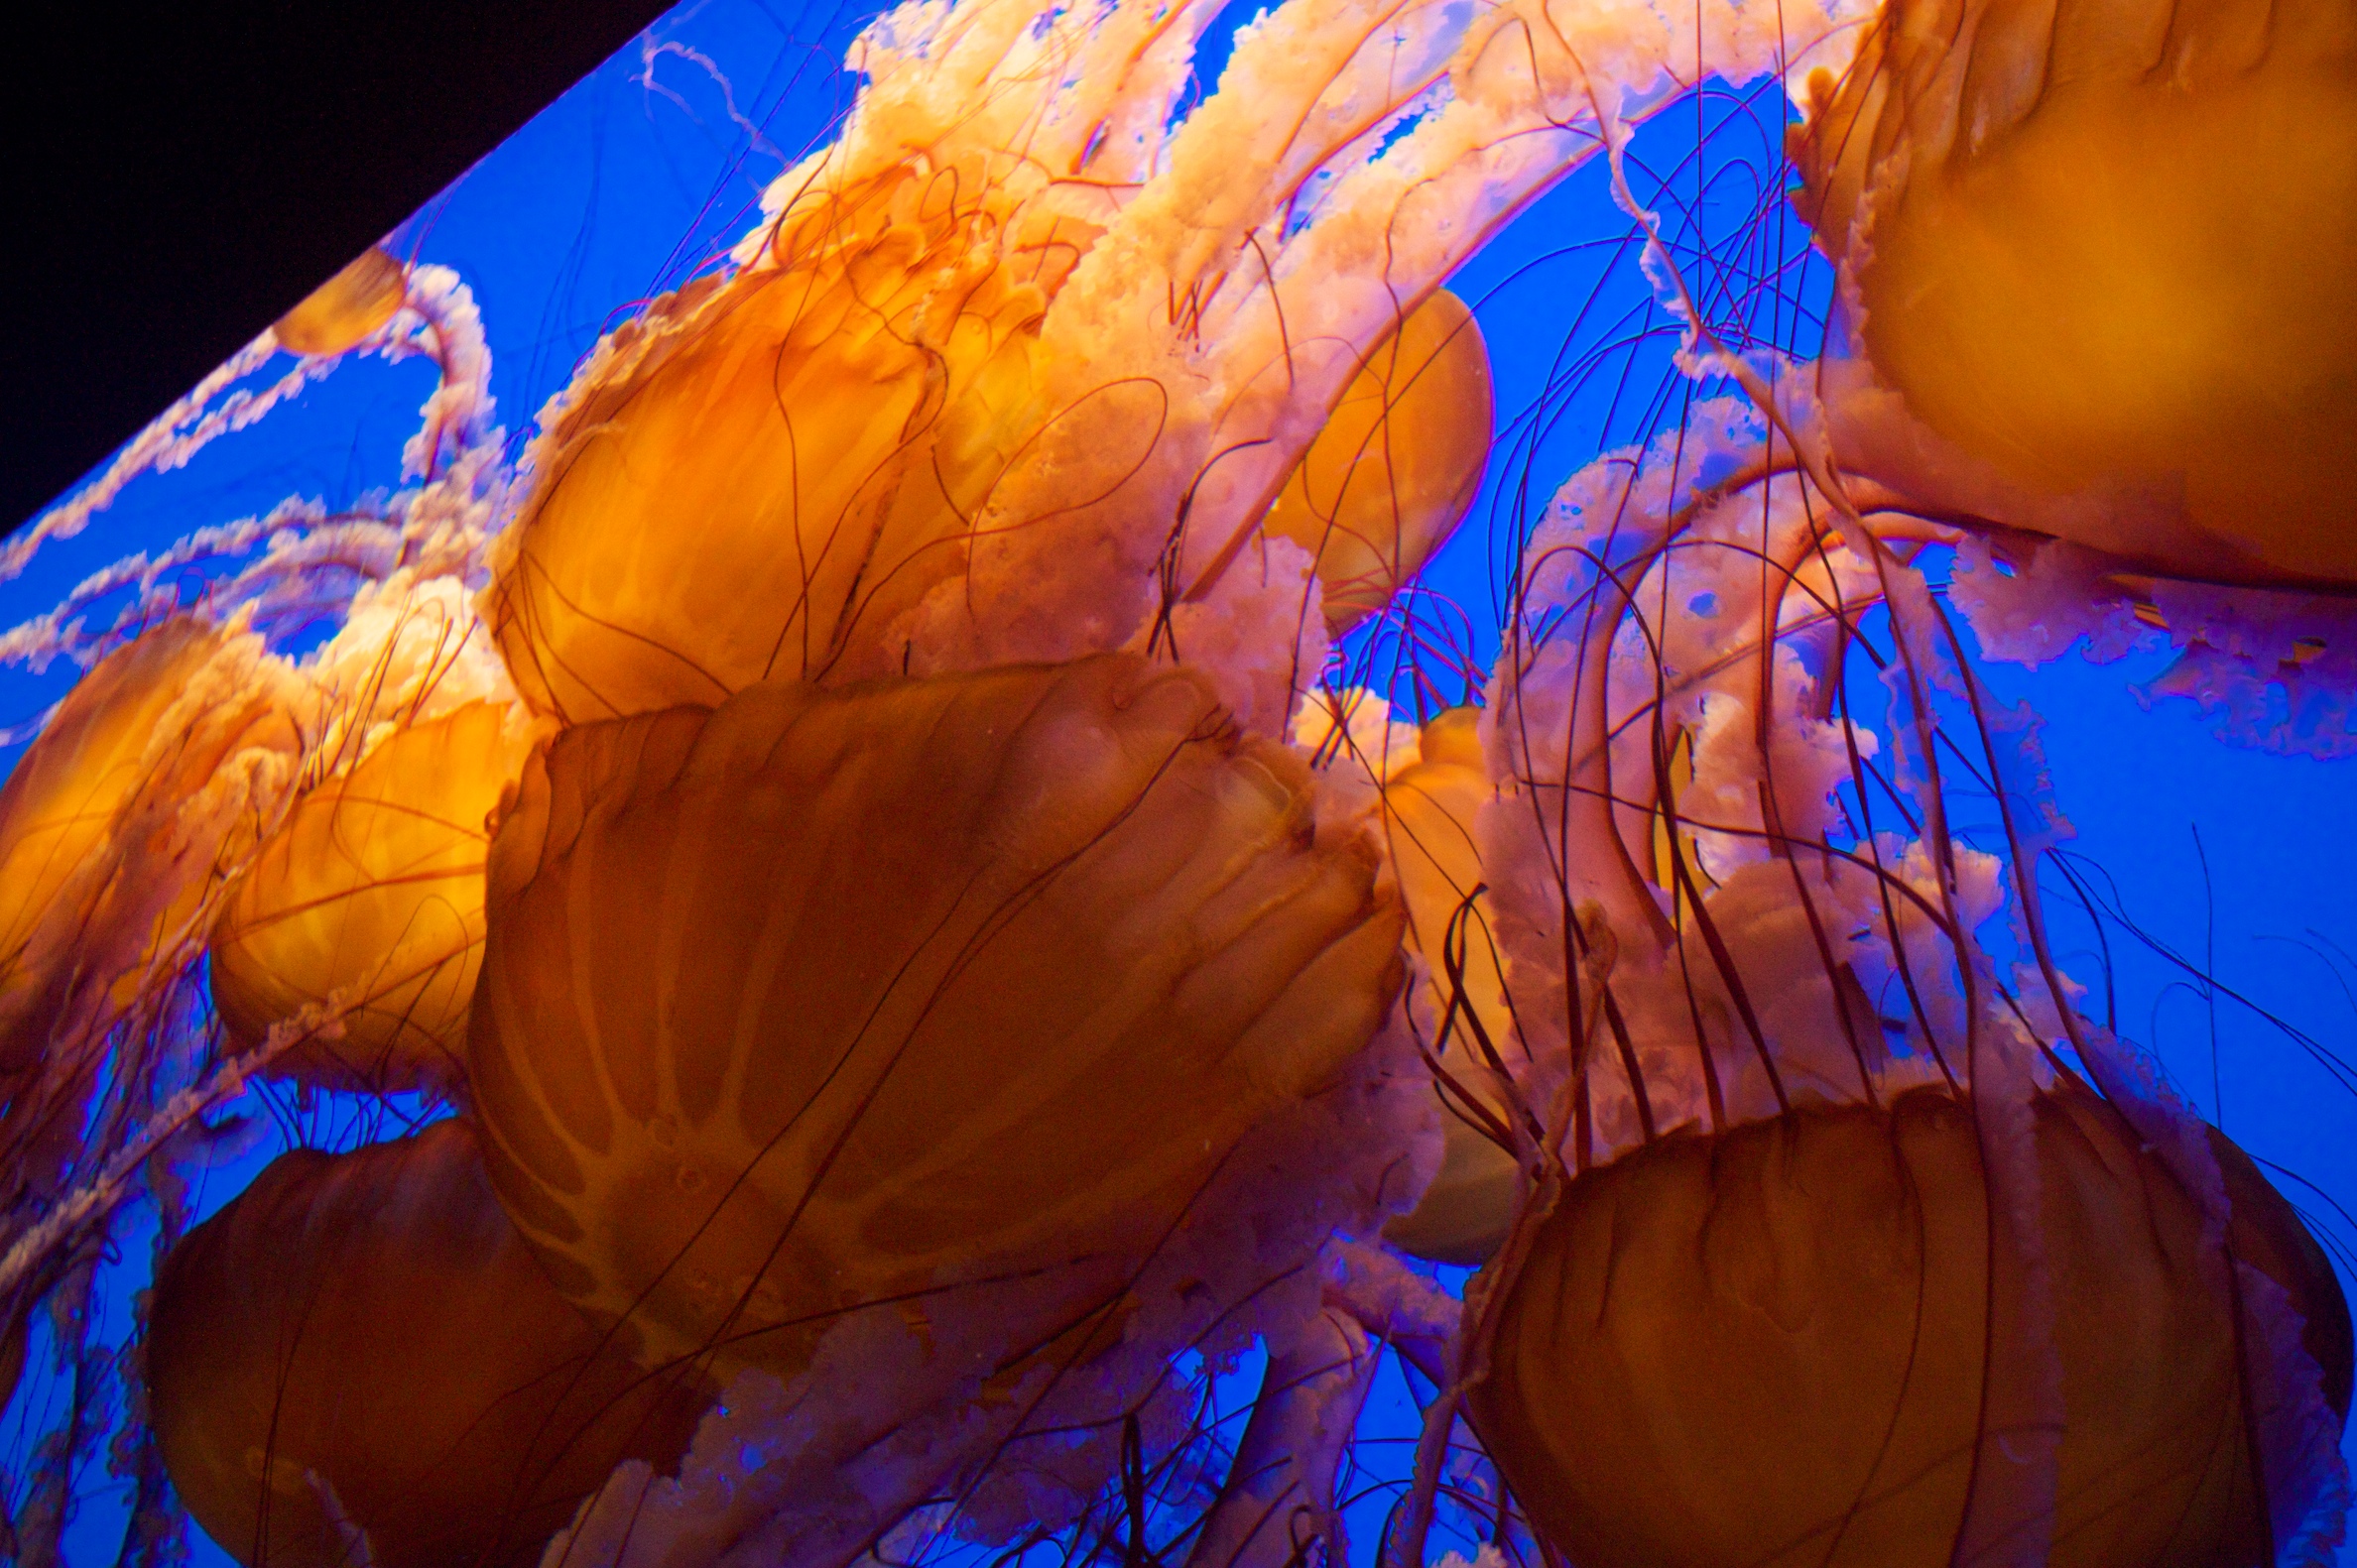
flower, color, pumpkin, blue, organ, macro photography